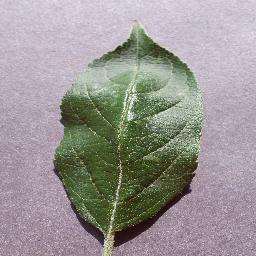
Label: Apple___healthy